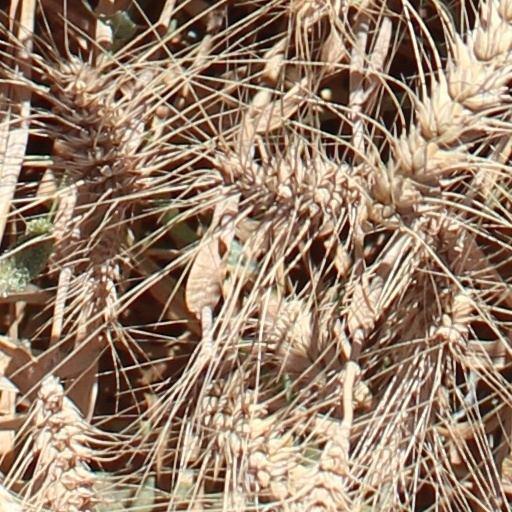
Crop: wheat